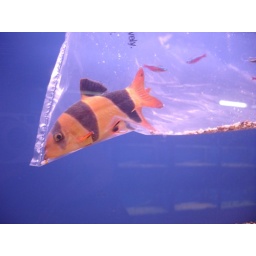
A fish in a bag in a tank